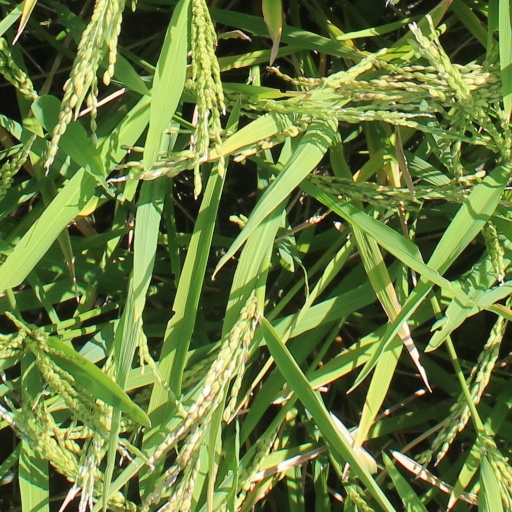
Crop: rice